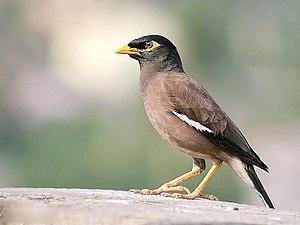
Martin est le nom vernaculaire donné en français à plusieurs espèces d'oiseaux dans les familles Alcedinidae et Sturnidae. Les espèces de deux familles ne se ressemblent pas visuellement même si leur nom est identique. Pour les martins-pêcheurs ou chasseurs, ce terme dérive de martinet alors que pour les Sturnidae, des passereaux dentirostre plus petit que le merle, l'origine du terme n'est pas connue. À noter que le terme martin, introduit probablement par le normand, est utilisé pour dénommer bon nombre d'hirondelles en anglais.